Mittagong railway station

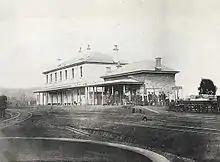
The station prior to duplication

The station opened on 1 March 1867. The station is the junction for the old alignment of the Main South Railway line from Picton, and for the now lifted line to the ghost town of Joadja.